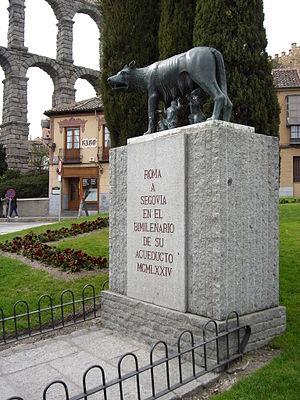
L’Hispanie est le nom donné par les Romains à la péninsule Ibérique. Depuis le XVᵉ siècle l’Hispanie est l’hôte des États modernes espagnol et portugais.
La Louve Capitoline est une sculpture en bronze qui est conservée à Rome au Musée du Capitole. Elle est un symbole associé à la mythique légende de Romulus et Rémus et à la fondation de Rome.